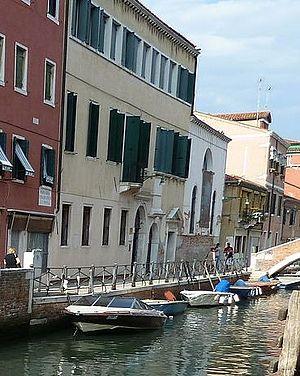
rio s ana - ancien hopital ss pierre et paul
Le rio di Sant'Anna est un canal de Venise dans le sestiere de Castello.